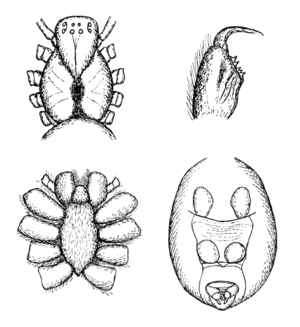
Hickmania troglodytes, unique représentant du genre Hickmania, est une espèce d'araignées aranéomorphes de la famille des Austrochilidae.